Arnold van Westerhout

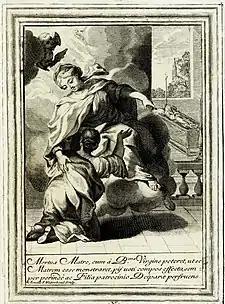
"The death of Teresa of Ávila's mother" from the "Vita effigiata della serafica vergine S. Teresa di Gesu"

While in Antwerp Arnold worked mainly as a draughtsman and as an engraver of portraits after his own design or those of other masters. In 1675 he drew the title plate of an illustrated work on mushrooms, the "Theatrum fungorum oft Het toneel der campernoelien" by Frans van Sterbeeck which was published in Antwerp in the same year by Jozef Jacobs. The title plate and 33 of the 36 other plates were engraved by Pieter van Sickeleers. Van Westerhout had left Antwerp and was residing in Venice in 1679. Here he worked on some publications of the publisher Giovanni Palazzi (1640–1703) in collaboration with his fellow Antwerp engravers Pieter van Sickeleers and Cornelis van Merlen. An example is the "Aquilae Austriacae pars secunda" published in 1679 in Venice, which contains illustrations engraved by Pieter van Sickeleers and Cornelis van Merlen after designs by Arnold van Westerhout.